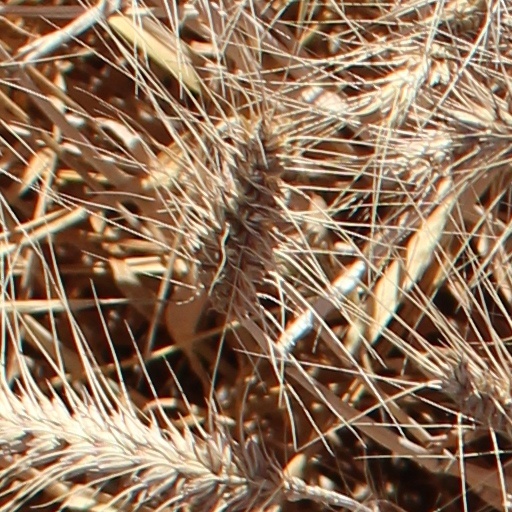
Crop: wheat